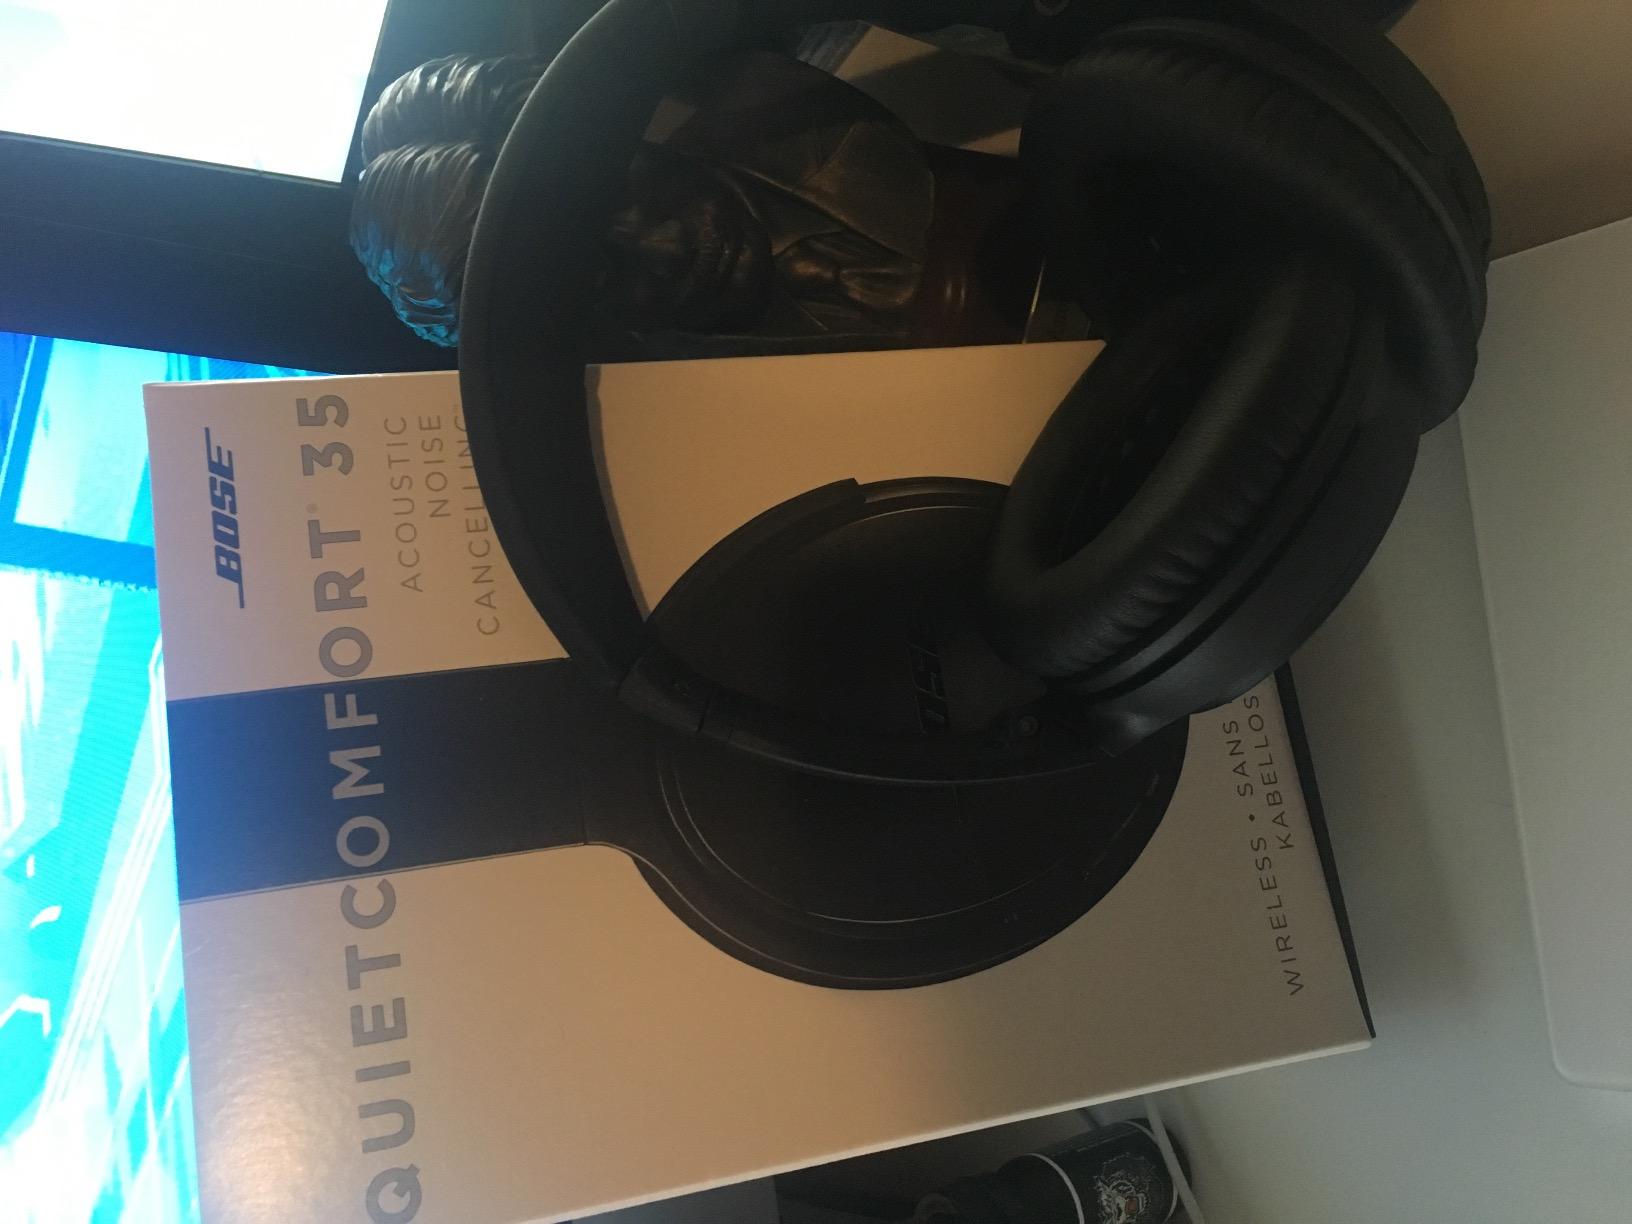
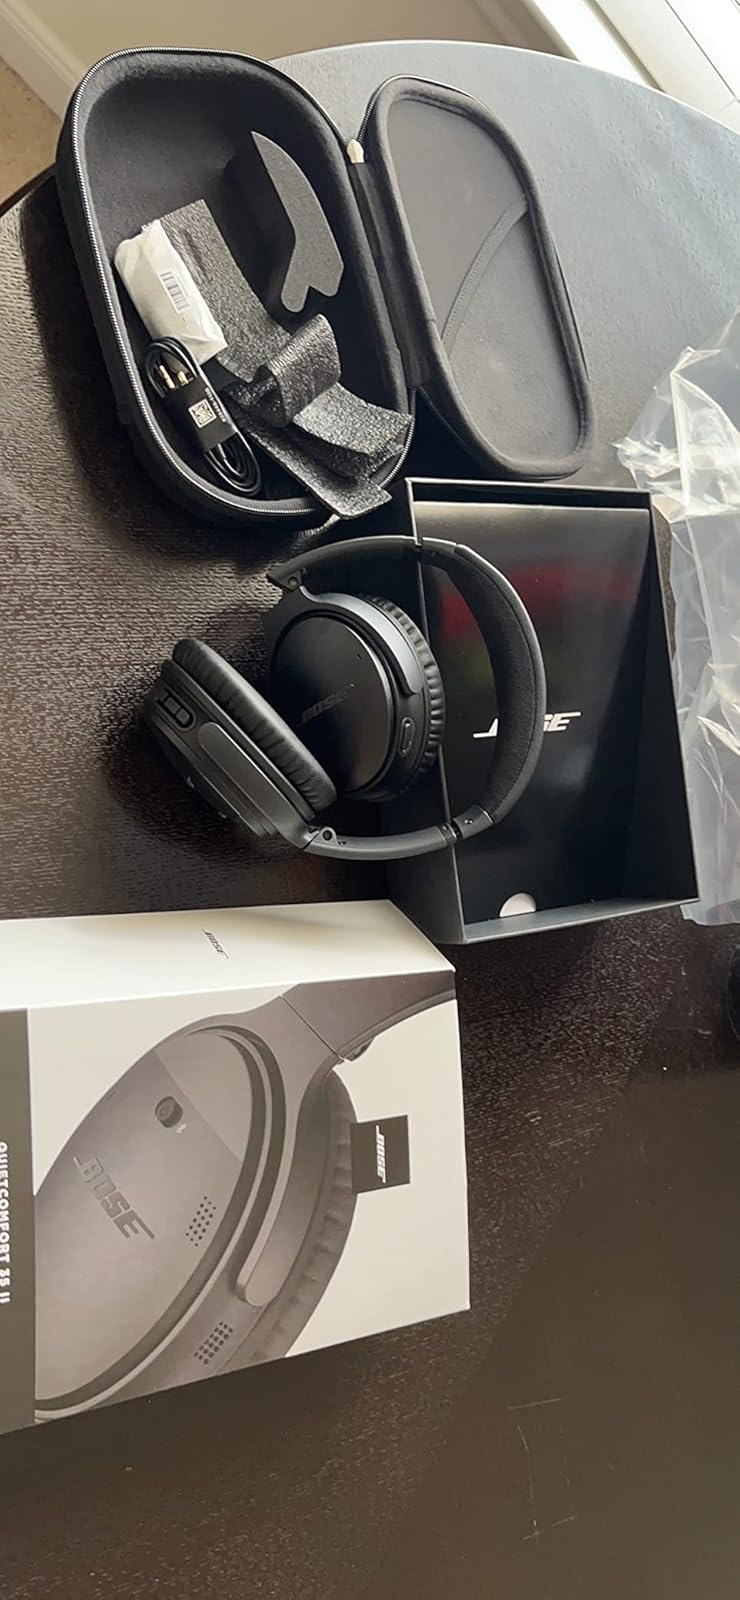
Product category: headphones
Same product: yes